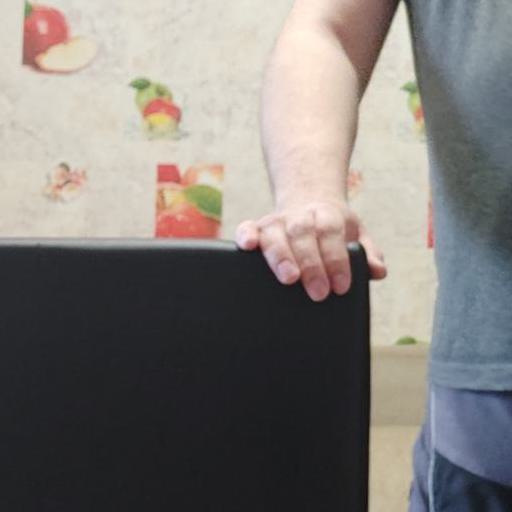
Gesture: no_gesture